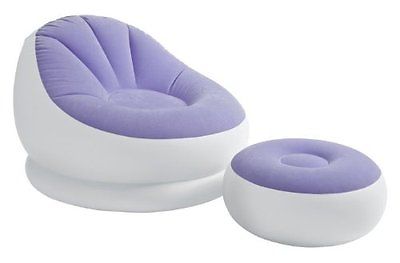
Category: chair